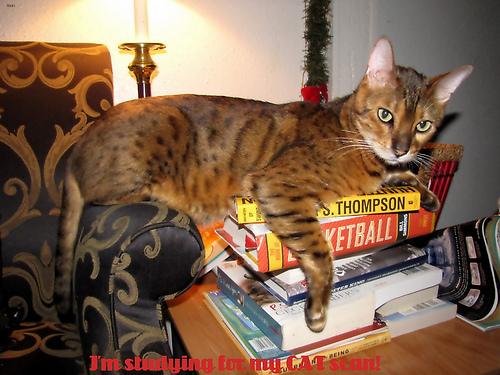
Breed: Bengal